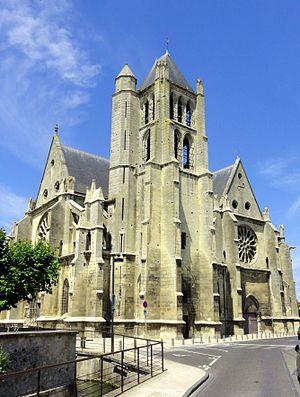
Vue depuis le sud-ouest.
L'église Notre-Dame de Chambly est une église catholique paroissiale située au cœur de la ville de Chambly, en France. Selon la tradition, l'impulsion pour sa construction a été donnée par saint Louis, quand il a séjourné dans la ville en 1248. Le chantier n'est apparemment pas lancé tout de suite, mais vers 1260 seulement. Il commence par le chœur, et se termine par la nef vers 1280 environ. Le chœur et ses chapelles adoptent un parti conservateur pour l'époque et affichent un style gothique rayonnant à son apogée, comme au moment de la construction de la Sainte-Chapelle, mais les fenêtres du transept et de la nef indiquent le style rayonnant tardif. En même temps la belle homogénéité de l'ensemble de l'église, la cohérence du plan et l'absence de marques d'interruption des travaux indiquent une progression rapide du chantier, et permettent de conclure à un achèvement vers 1280 environ. Avec une longueur de 53 m et une largeur de 20 m, l'église de Chambly représente l'une des principales réalisations rayonnantes de la région. L'édifice séduit par la clarté de sa conception, sa régularité, son élégance sévère et ses justes proportions.